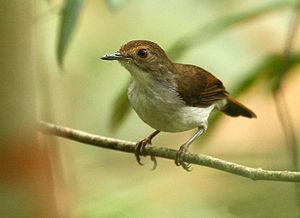
L’Akalat à front noir est une espèce de passereau de la famille des Pellorneidae.
Le genre Trichastoma comprend trois espèces d'Akalats, passereaux de la famille des Pellorneidae.